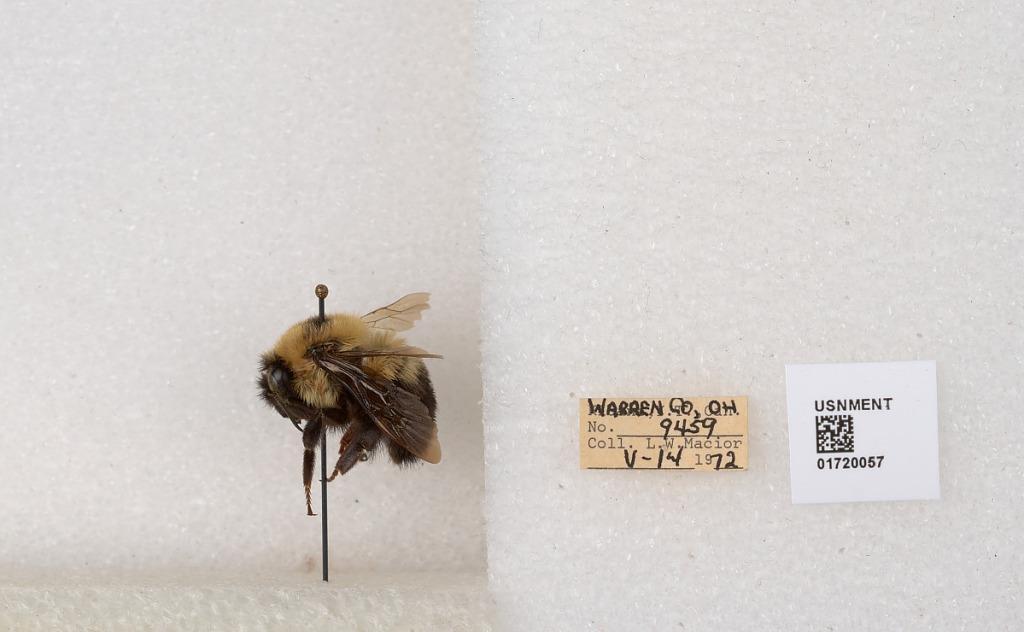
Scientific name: Bombus bimaculatus Cresson
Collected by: L. Macior
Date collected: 1972-5-14
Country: United States
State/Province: Ohio
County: Warren
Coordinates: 39.4276, -84.1668